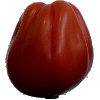
Label: Tomato Heart 1